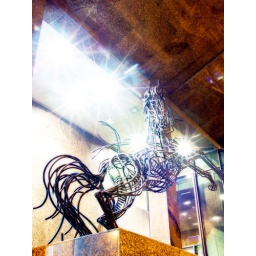
The horse statue outside the Lloyds TSB building in Leeds. Not framed brilliantly.